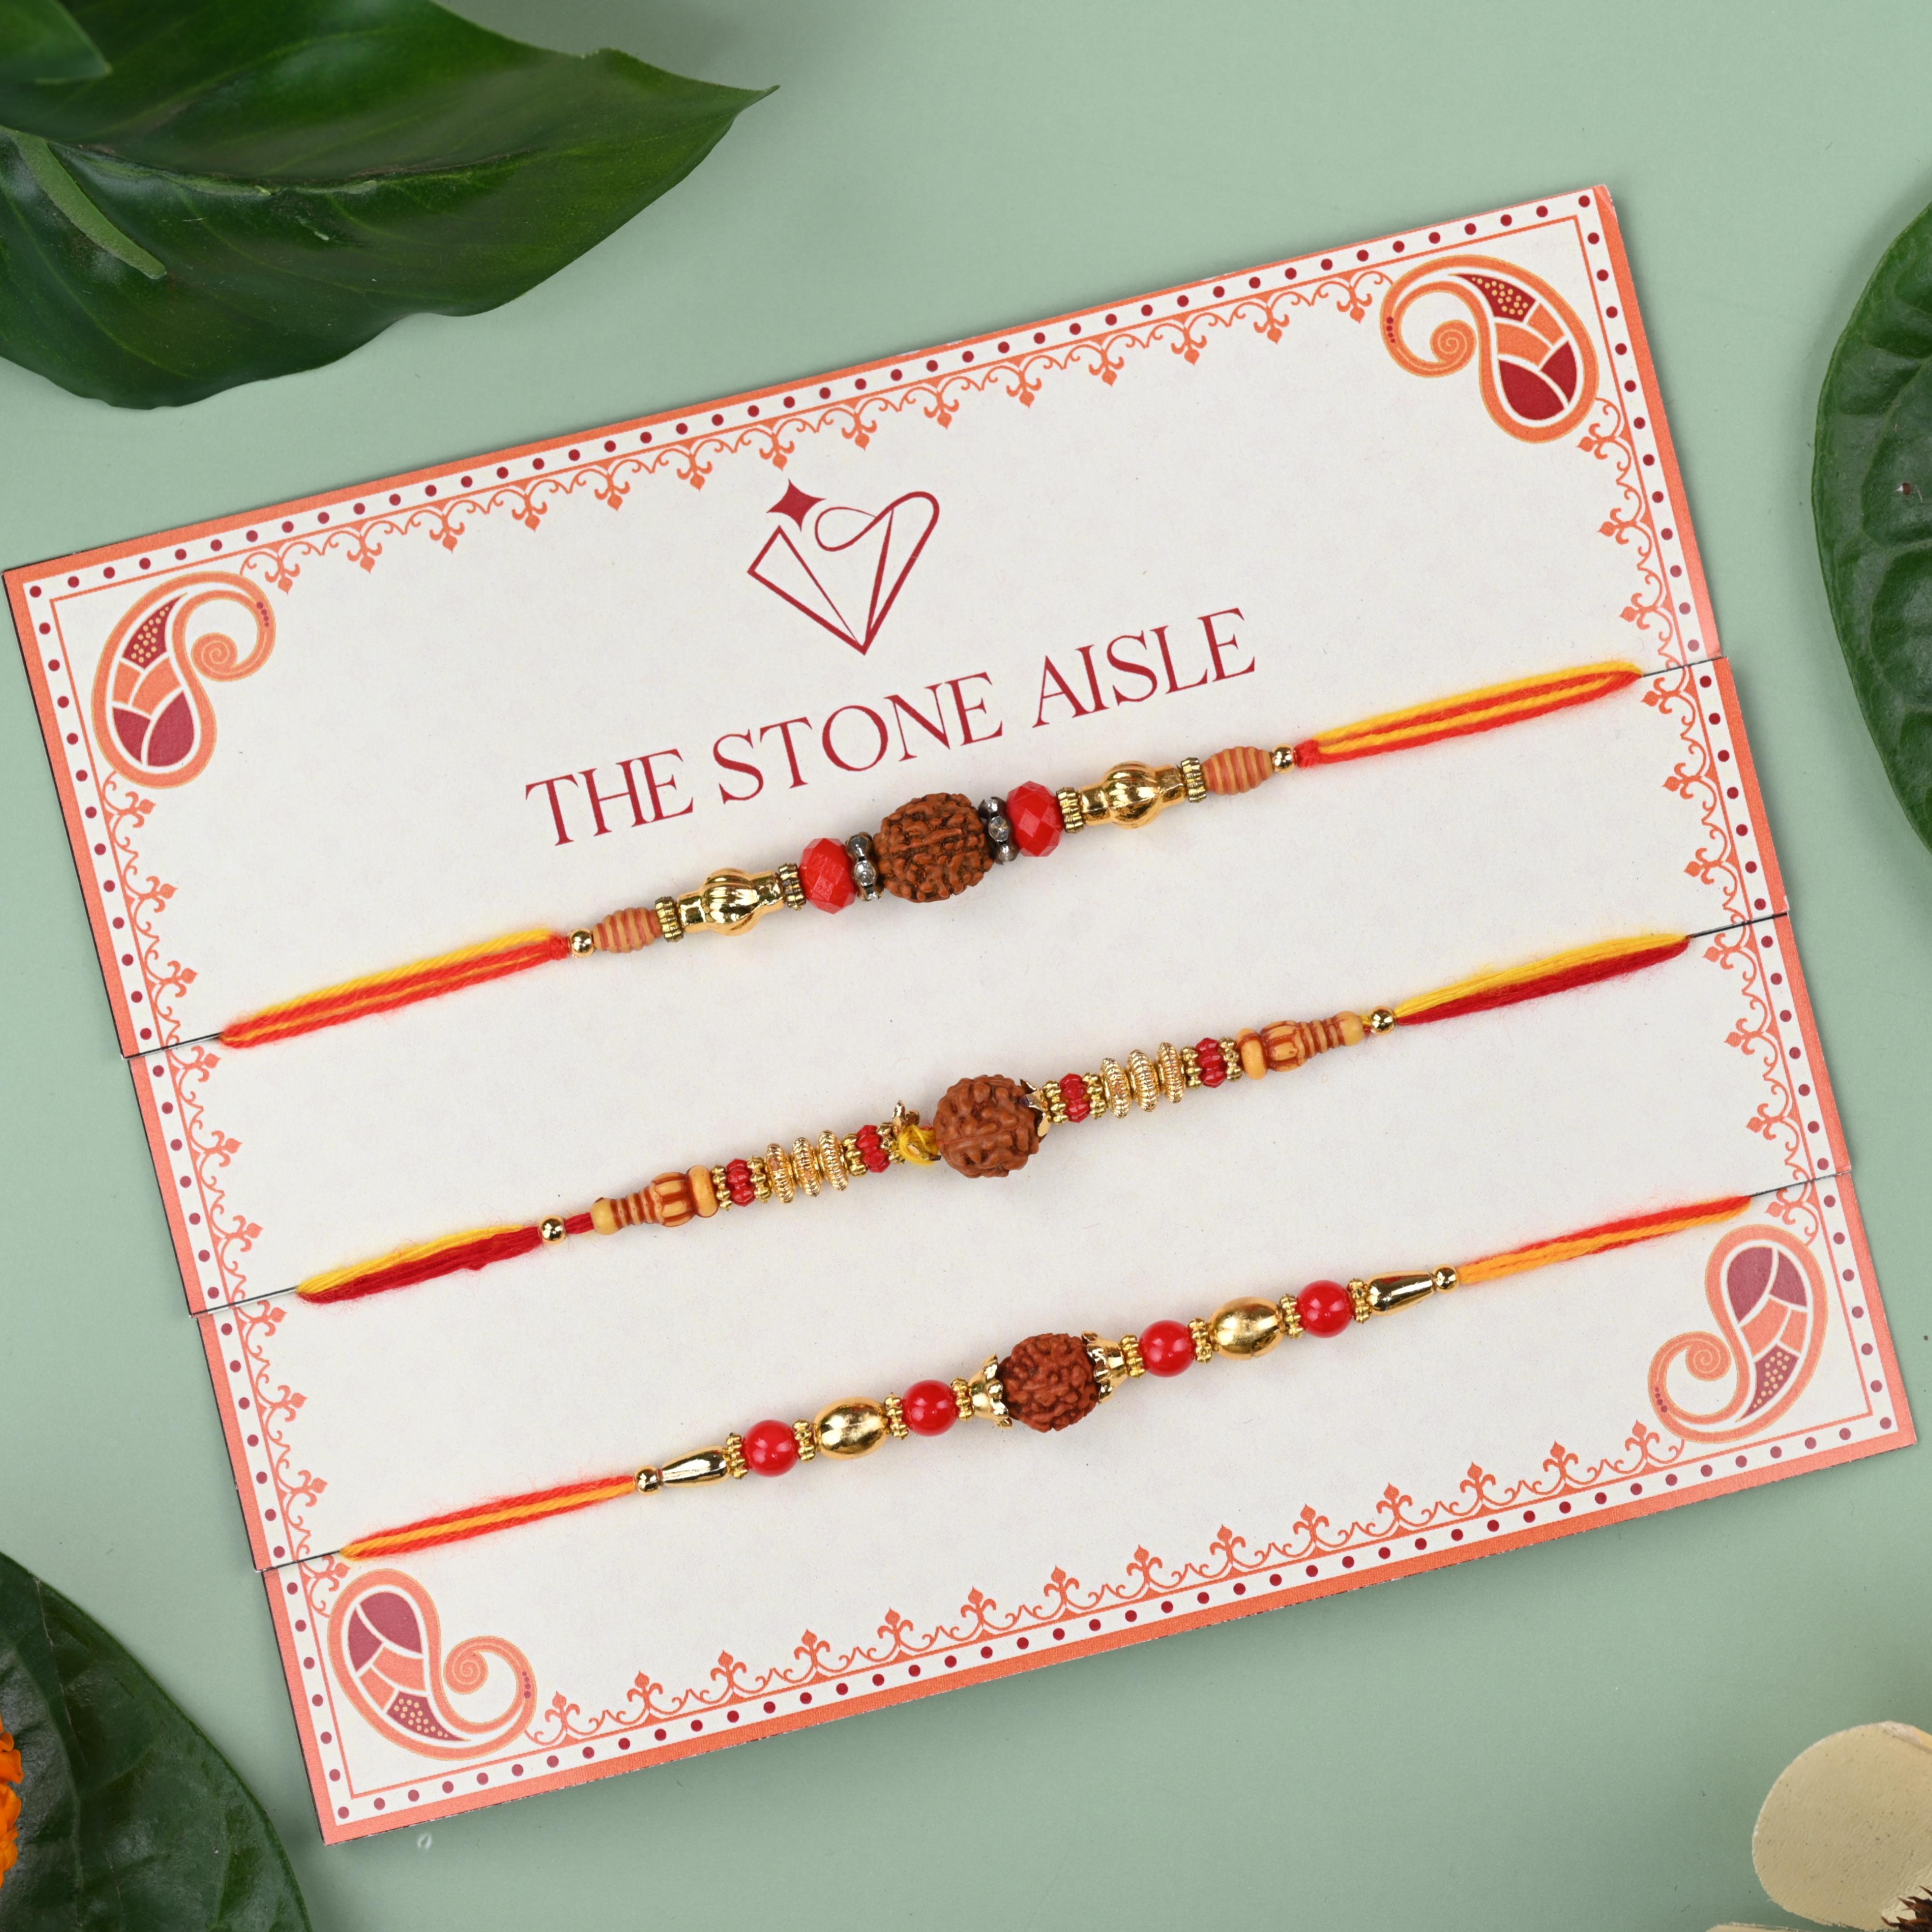
The Stone Aisle Exquisite Set of 3 Rudraksha Rakhis for Raksha Bandhan Brother and Sister - Perfect Blend of Tradition and Modernity
Type: Rakhis
Brand: The Stone Aisle
Price: Rs. 189
Celebrate the sacred bond of Raksha Bandhan with our Set of 3 Exquisite Rakhis. Each Rakhi in this set is uniquely designed to blend tradition with modernity, making it a perfect choice for brothers of all ages. Crafted with high-quality materials, these Rakhis are not only beautiful but also durable and comfortable to wear. Gift your brothers these thoughtfully designed Rakhis and make this Raksha Bandhan truly memorable.Celebrate the sacred bond of Raksha Bandhan with our Set of 3 Exquisite Rakhis. Each Rakhi in this set is uniquely designed to blend tradition with modernity, making it a perfect choice for brothers of all ages. Crafted with high-quality materials, these Rakhis are not only beautiful but also durable and comfortable to wear. Gift your brothers these thoughtfully designed Rakhis and make this Raksha Bandhan truly memorable.Celebrate the sacred bond of Raksha Bandhan with our Set of 3 Exquisite Rakhis. Each Rakhi in this set is uniquely designed to blend tradition with modernity, making it a perfect choice for brothers of all ages. Crafted with high-quality materials, these Rakhis are not only beautiful but also durable and comfortable to wear. Gift your brothers these thoughtfully designed Rakhis and make this Raksha Bandhan truly memorable.Celebrate the sacred bond of Raksha Bandhan with our Set of 3 Exquisite Rakhis. Each Rakhi in this set is uniquely designed to blend tradition with modernity, making it a perfect choice for brothers of all ages. Crafted with high-quality materials, these Rakhis are not only beautiful but also durable and comfortable to wear. Gift your brothers these thoughtfully designed Rakhis and make this Raksha Bandhan truly memorable. Celebrate the sacred bond of Raksha Bandhan with our Set of 3 Exquisite Rakhis. Each Rakhi in this set is uniquely designed to blend tradition with modernity, making it a perfect choice for brothers of all ages. Crafted with high-quality materials, these Rakhis are not only beautiful but also durable and comfortable to wear. Gift your brothers these thoughtfully designed Rakhis and make this Raksha Bandhan truly memorable.
Features: Premium Quality: Each Rakhi is crafted with high-quality materials ensuring durability and comfort.,Unique Designs: Includes a variety of designs featuring pearls, eco-friendly materials.,Perfect Gift: Comes beautifully packed, making it an ideal gift for your brothers on Raksha Bandhan.,Versatile Use: Suitable for all ages, from kids to adults, and complements both traditional and modern attire.,Comfortable Wear: Soft thread that ensures all-day comfort.